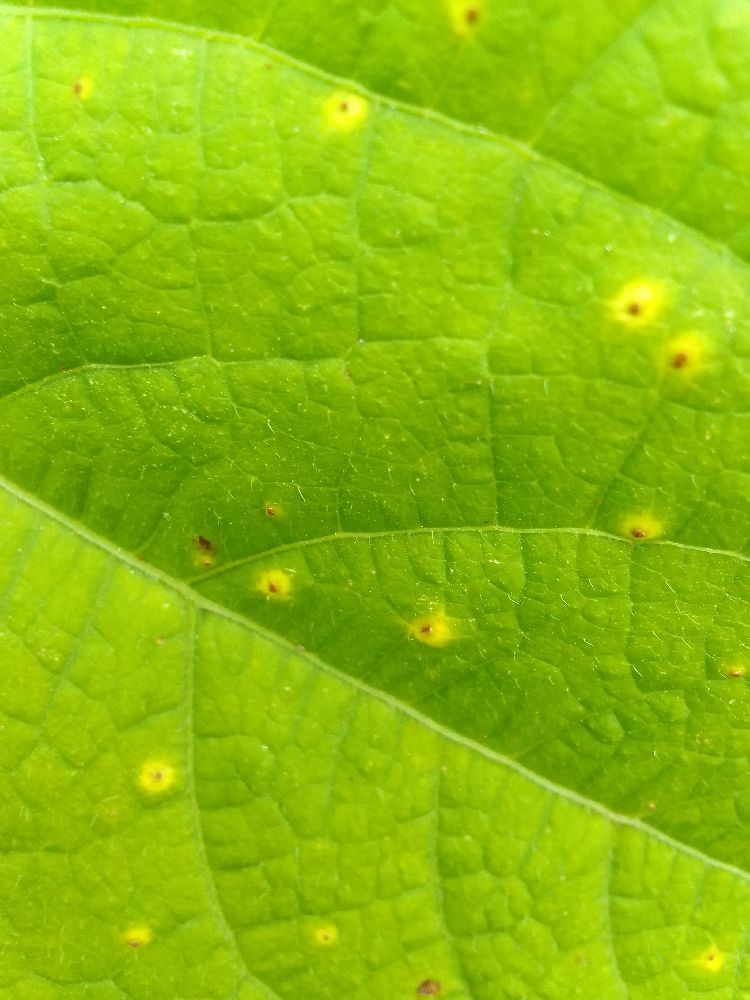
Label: rust